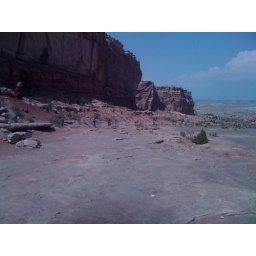
We went mountain biking in Moab UT. That little blue spot is Lisette going downhill